Lisa Wegner

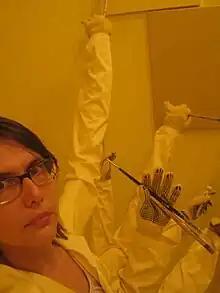
Lisa Anita Wegner in Ken Monkman's The Art Game, 2011

Lisa Wegner is a Canadian actress, filmmaker, performance artist, producer, film programmer and installation artist. She has been nominated twice for Canadian Comedy Awards for "best actress" in films she produced. Her film production company is Mighty Brave Productions. In 2005 she ran Zebra Pictures, a commercial production based in Toronto, Ontario. Since a brain injury in 2008 she has been working in installation art, curating for Gallery1313, programming for the Regent Park Film Festival and mentoring various interns in art and film. In 2014 Lisa played The Agent in Will Kwan's triptych film "Hammer Nail", commissioned for Toronto Reel Asian International Film Festival.